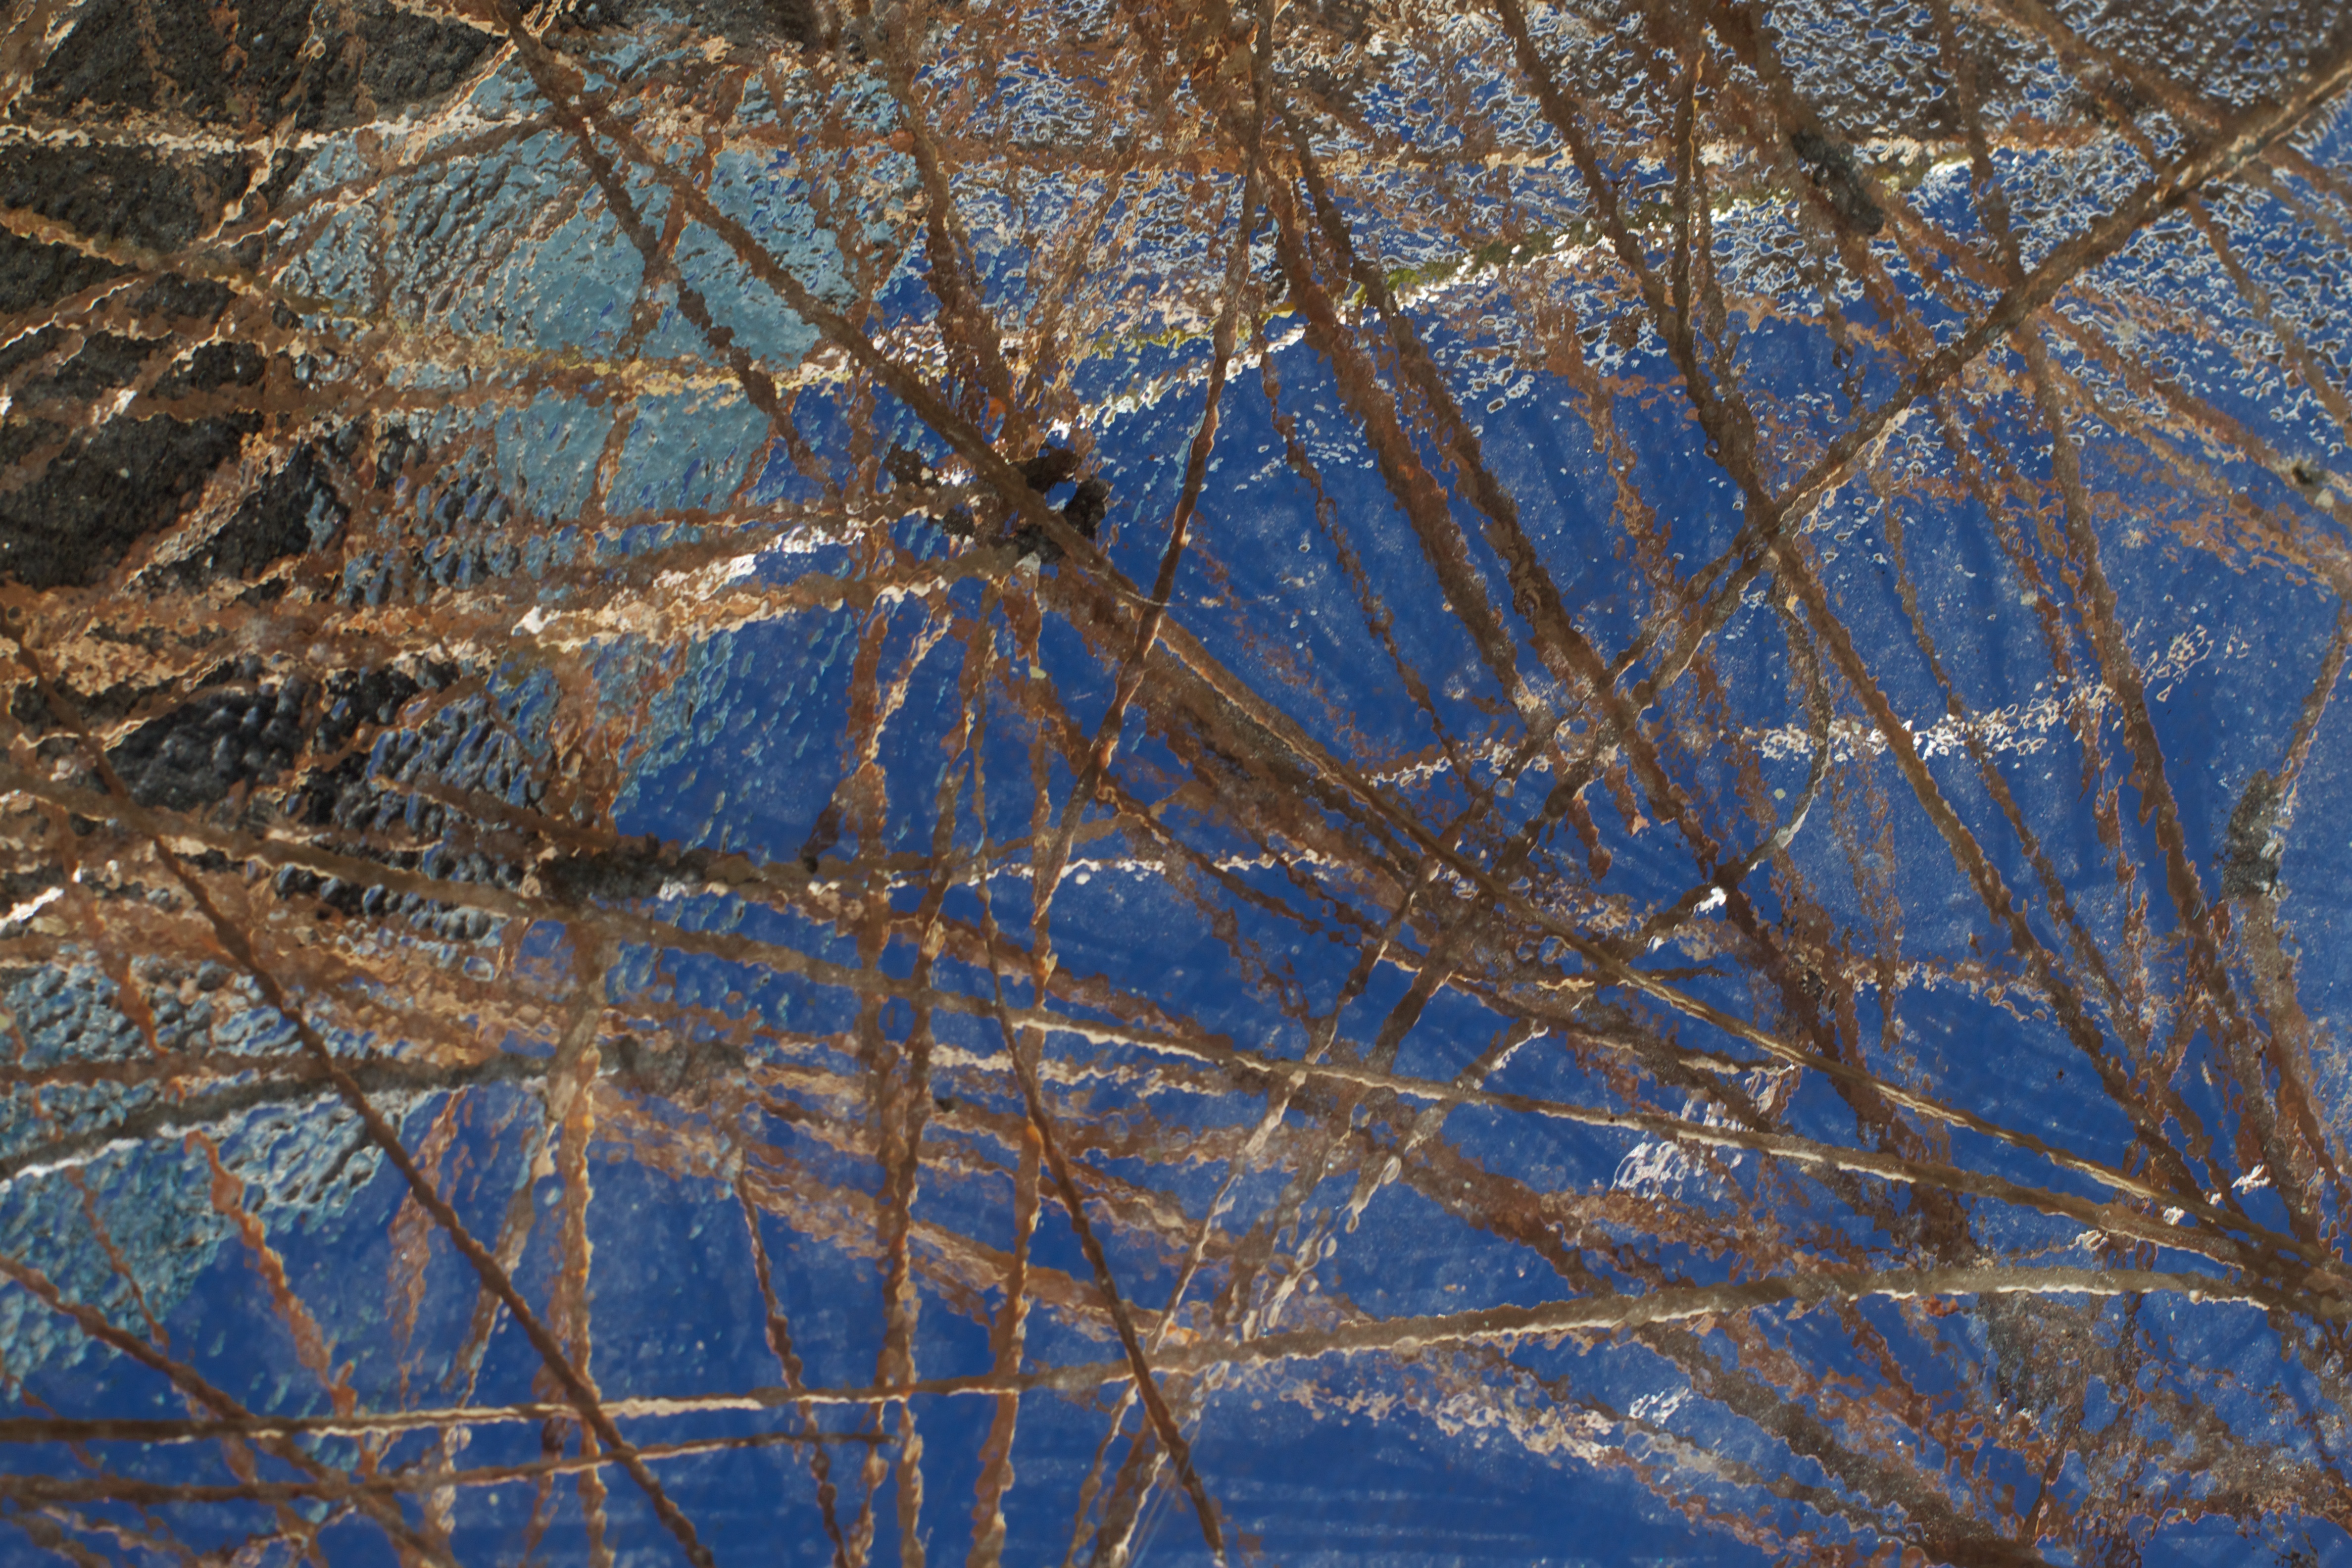
tree, forest, branch, snow, winter, plant, leaf, frost, ice, season, twig, spruce, 2010365, freezing, woody plant